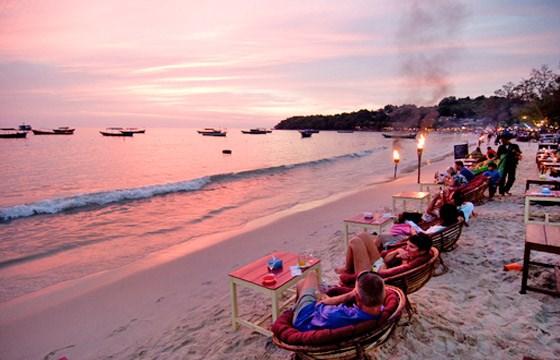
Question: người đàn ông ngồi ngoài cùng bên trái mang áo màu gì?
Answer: người đàn ông ngồi ngoài cùng bên trái mang áo màu xanh dương